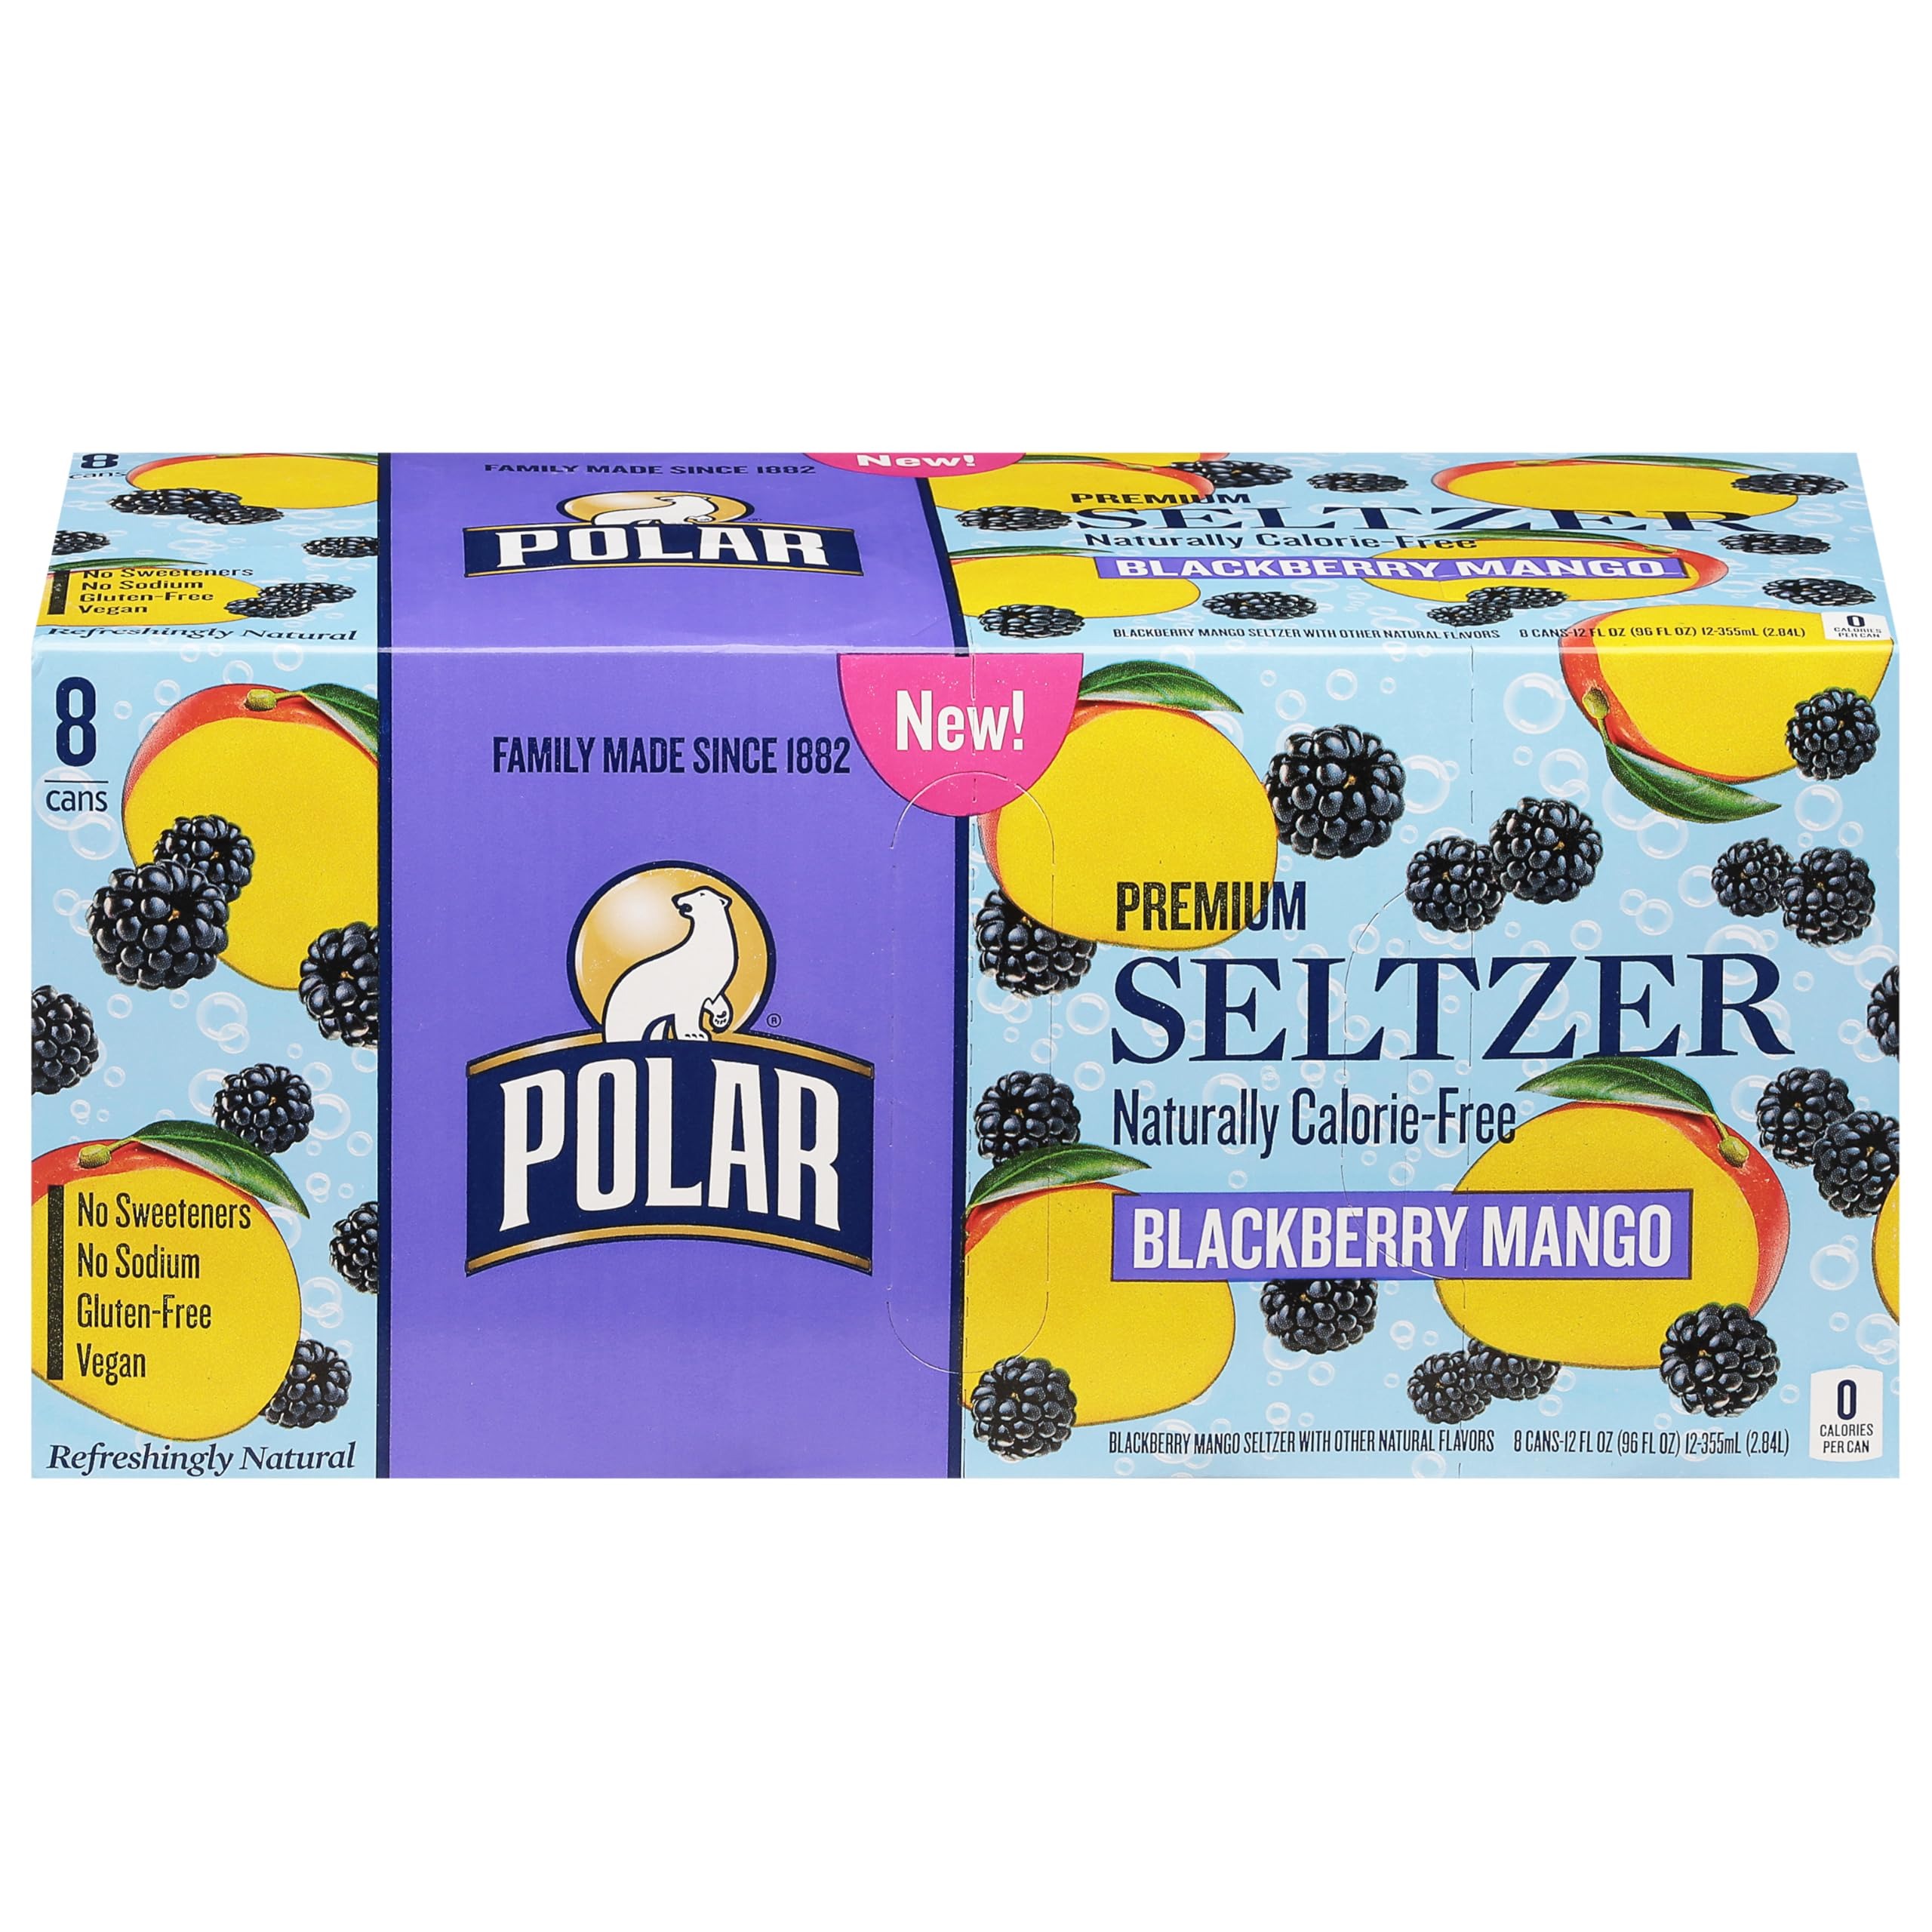
Item Name: Polar Seltzer Water Blackberry Mango, 12 fl oz cans, 8 pack
Bullet Point: Polar Seltzer Water Blackberry Mango, 12 fl oz cans, 8 pack
Value: 8.0
Unit: Count

Price: 5.11